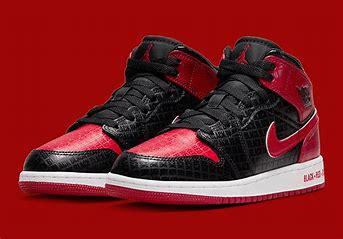
Brand: Jordan
Model: 1